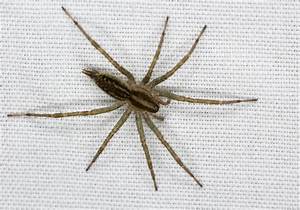
Label: ragno